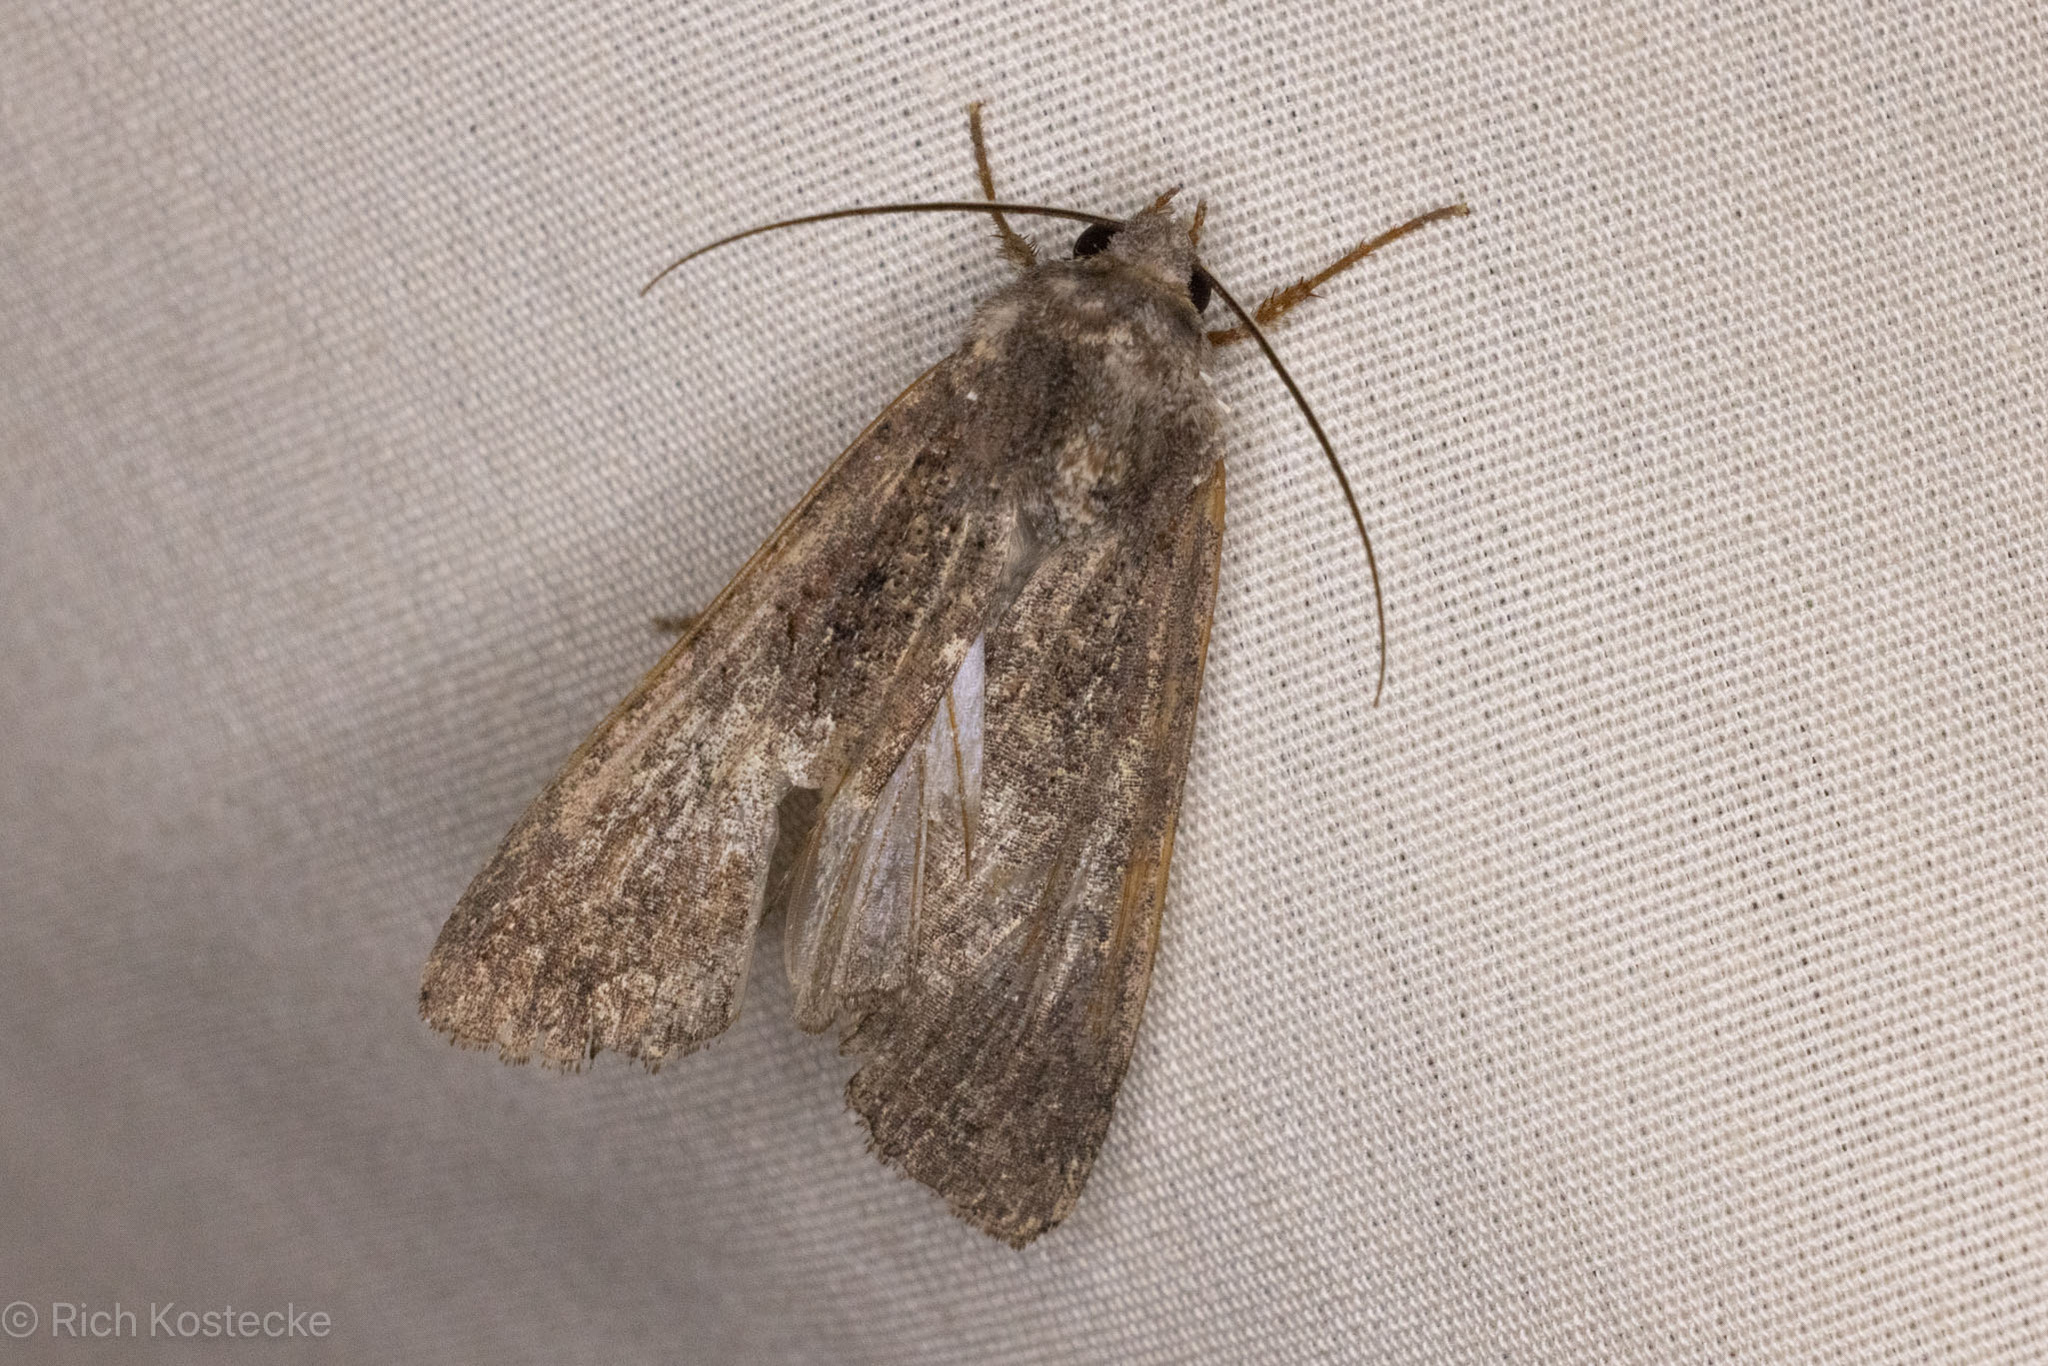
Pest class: cutworms